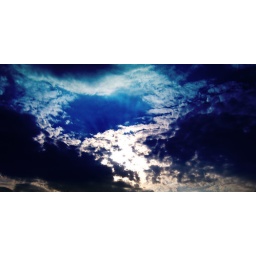
the ocean in the sky